Peter Arnison

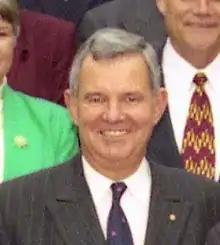

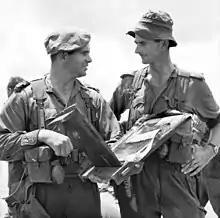
Captain Peter Arnison (left) and Major Ian McFarlane of the 1st Battalion, Royal Australian Regiment on their return from a battalion strength operation in Biên Hòa, Vietnam, in July 1965.

Major General Peter Maurice Arnison, (born 21 October 1940) is a retired Australian Army officer who served as the 23rd Governor of Queensland, in office from July 1997 until July 2003. He graduated from the Royal Military College, Duntroon in 1962, and served as Land Commander Australia from 1994 until he retired from the Australian Army in 1996.